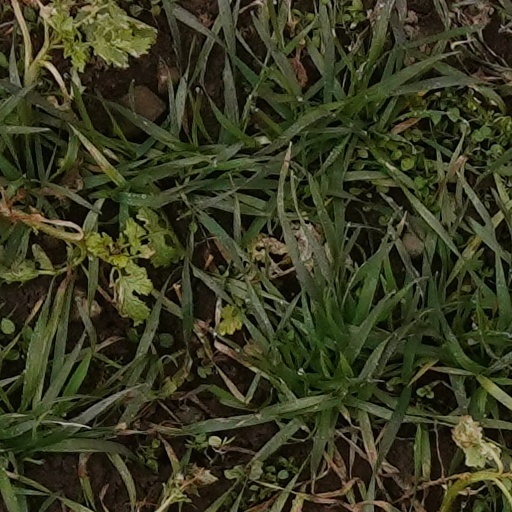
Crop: wheat